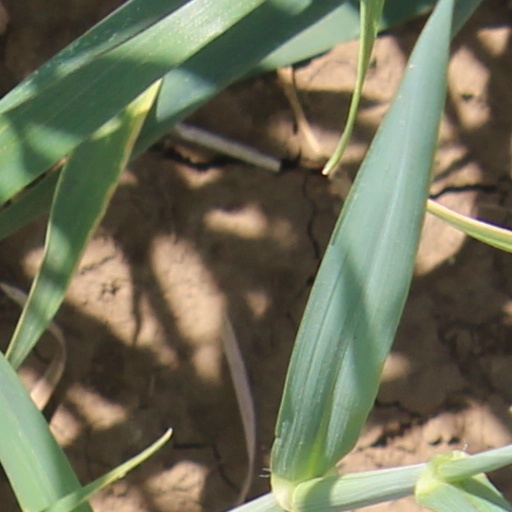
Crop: wheat